Persona 4

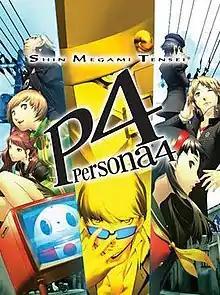
Original cover art

is a 2008 role-playing video game by Atlus. It is chronologically the fifth installment in the "Persona" series, itself a part of the larger "Megami Tensei" franchise, and was released for the PlayStation 2 in Japan in July 2008, North America in December 2008, and in Europe and Australia in March 2009, being one of the final major exclusives for the system. It was re-released as a PlayStation 2 Classic for the PlayStation 3 in April 2014. "Persona 4" takes place in a fictional Japanese countryside and is indirectly related to earlier "Persona" games. The player-named protagonist is a high-school student who moves into the countryside town of Inaba from the city for a year. During his year-long stay, he becomes involved in investigating mysterious murders with a group of friends while harnessing the power to summon physical manifestations of their psyches known as a Persona.